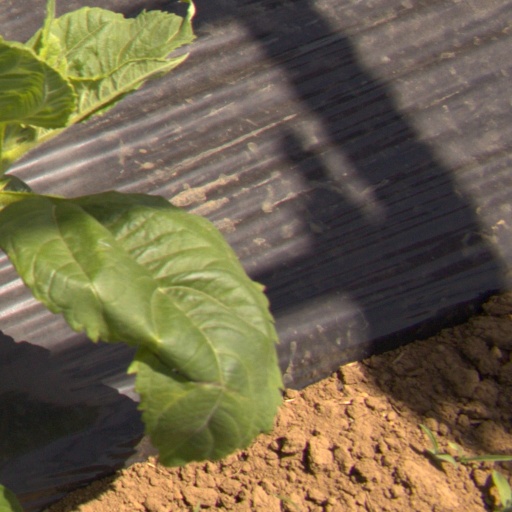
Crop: Jerusalem artichoke